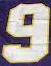
Number: 9